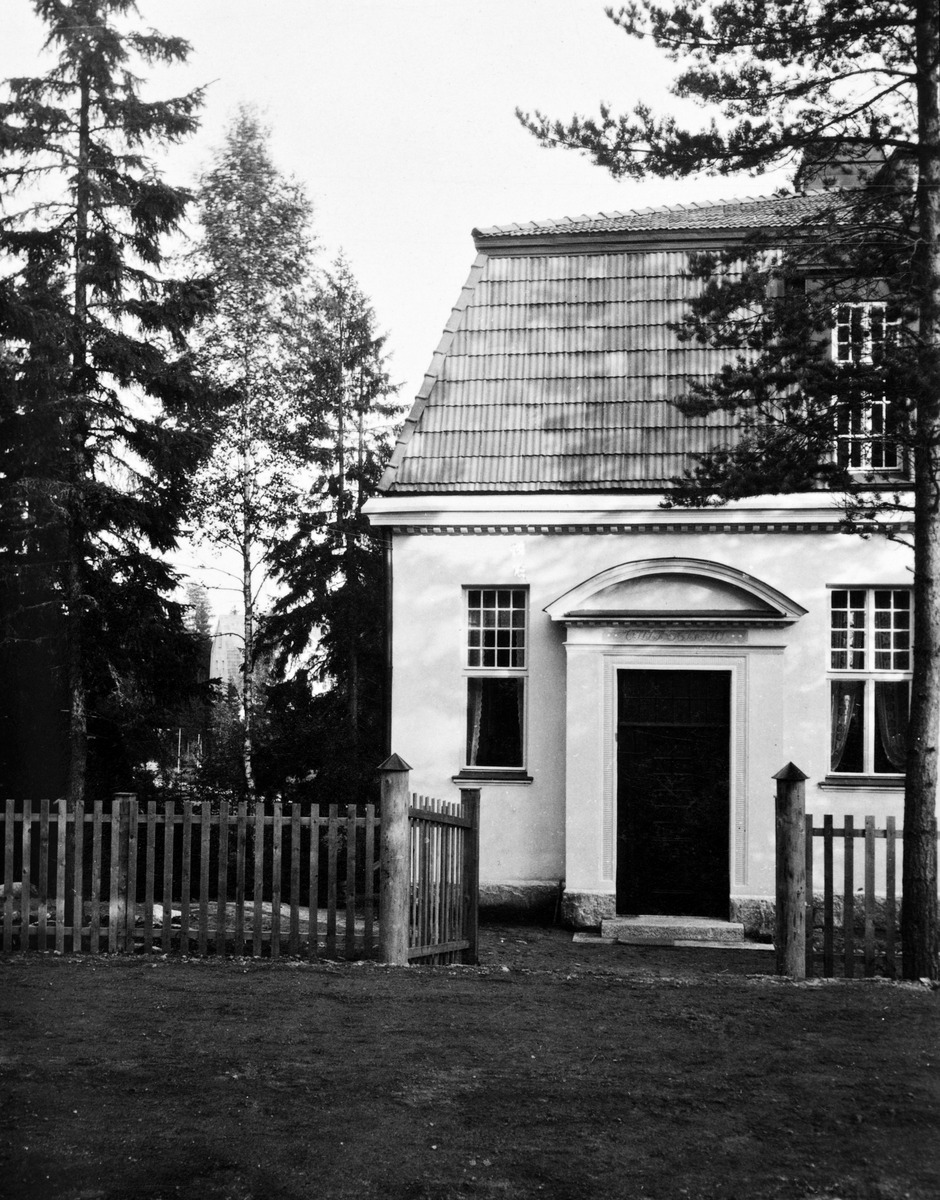
Asuinrakennus, apteekkari Stigzeliuksen talo (apteekkari Edvard Stigzelius ja rouva Ebba Stigzelius)
sisällön kuvaus: Asuinrakennus, apteekkari Stigzeliuksen talo (apteekkari Edvard Stigzelius ja rouva Ebba Stigzelius). Turholmantie (= Vähäniityntie 2-4). mustavalkoinen
Ajankohta: kuvausaika 1910 n?
Paikka: Suomi, Uusimaa, Helsinki, Kulosaari Helsinki, Vähäniityntie 2-4
Aiheet: asuinrakennukset, katot, katteet, tiilikatteet, sisäänkäynnit, aidat, portit, kadut